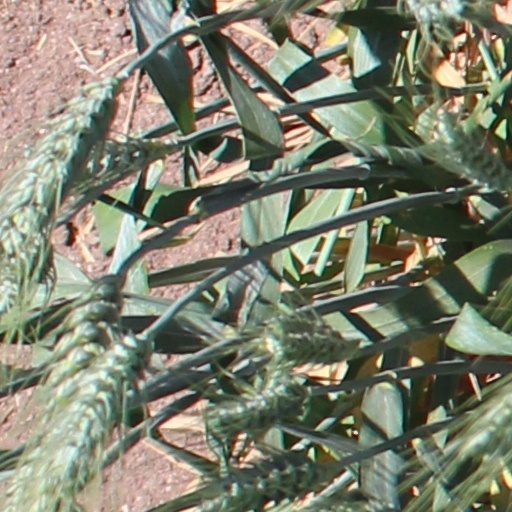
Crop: wheat